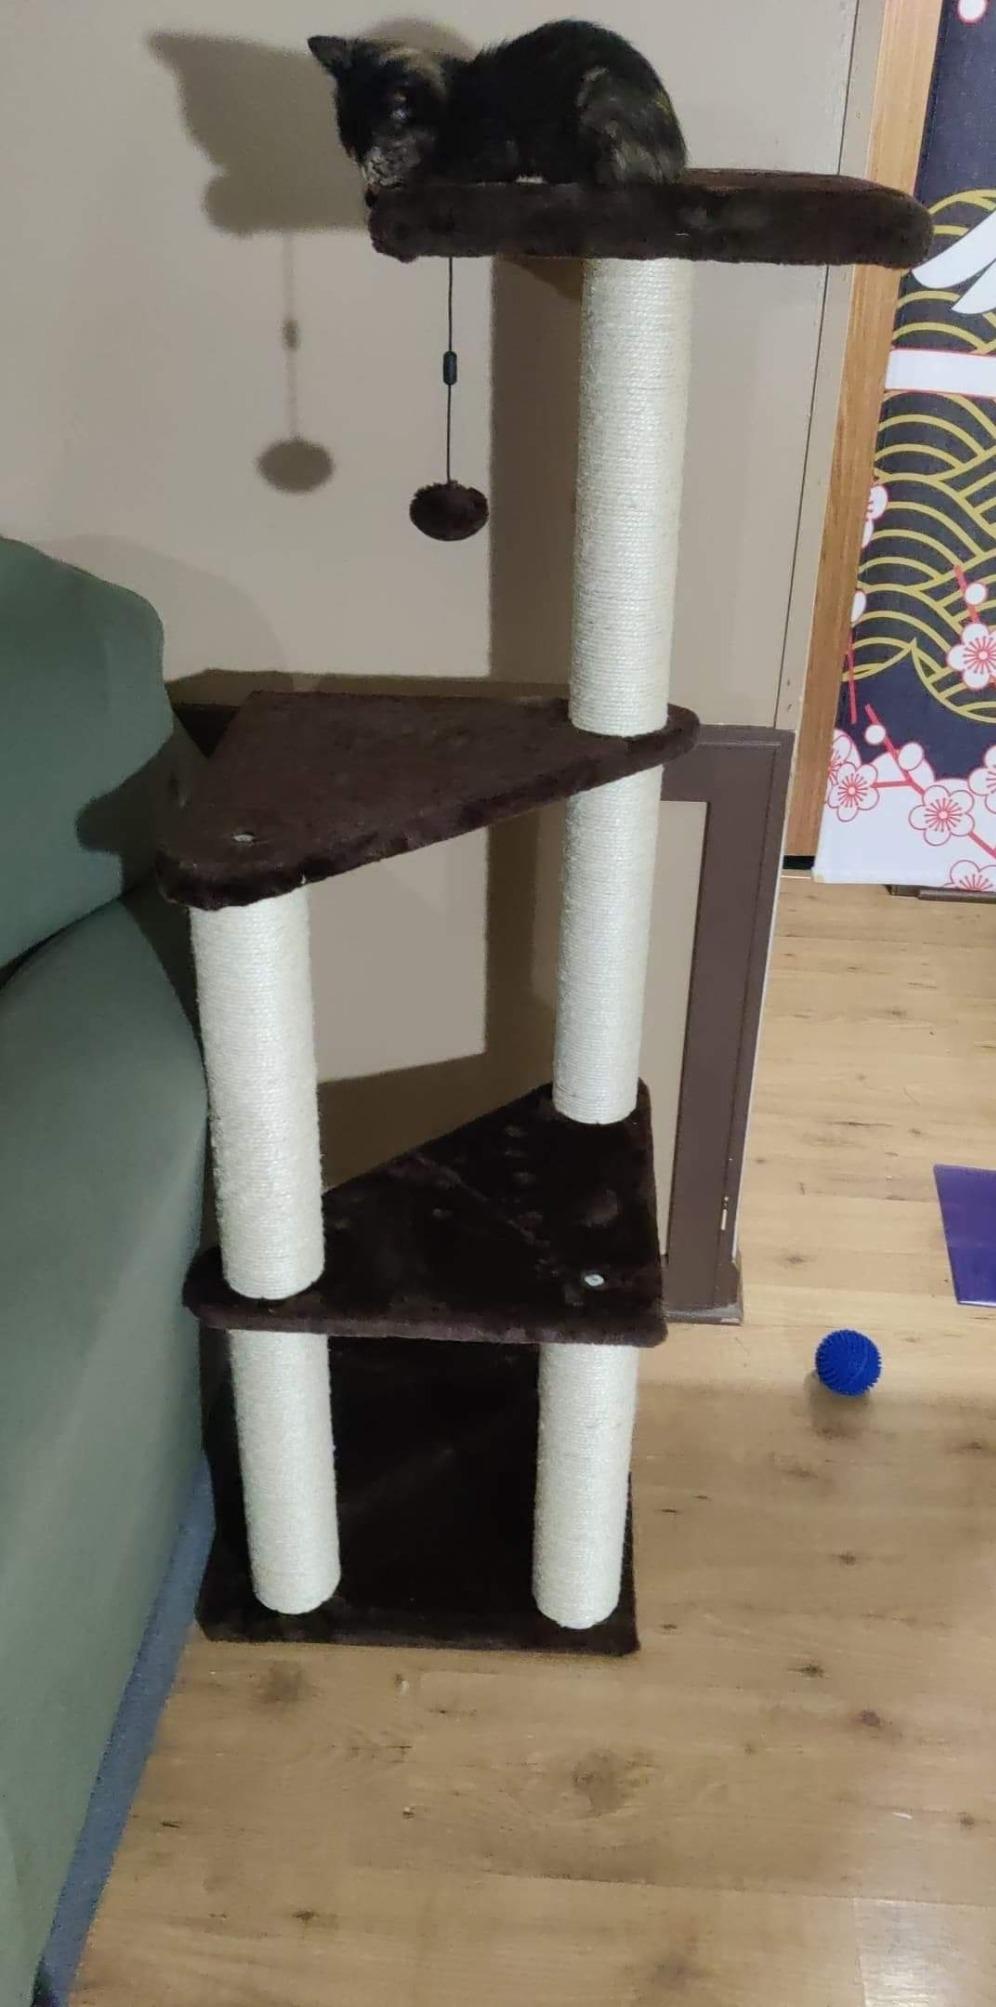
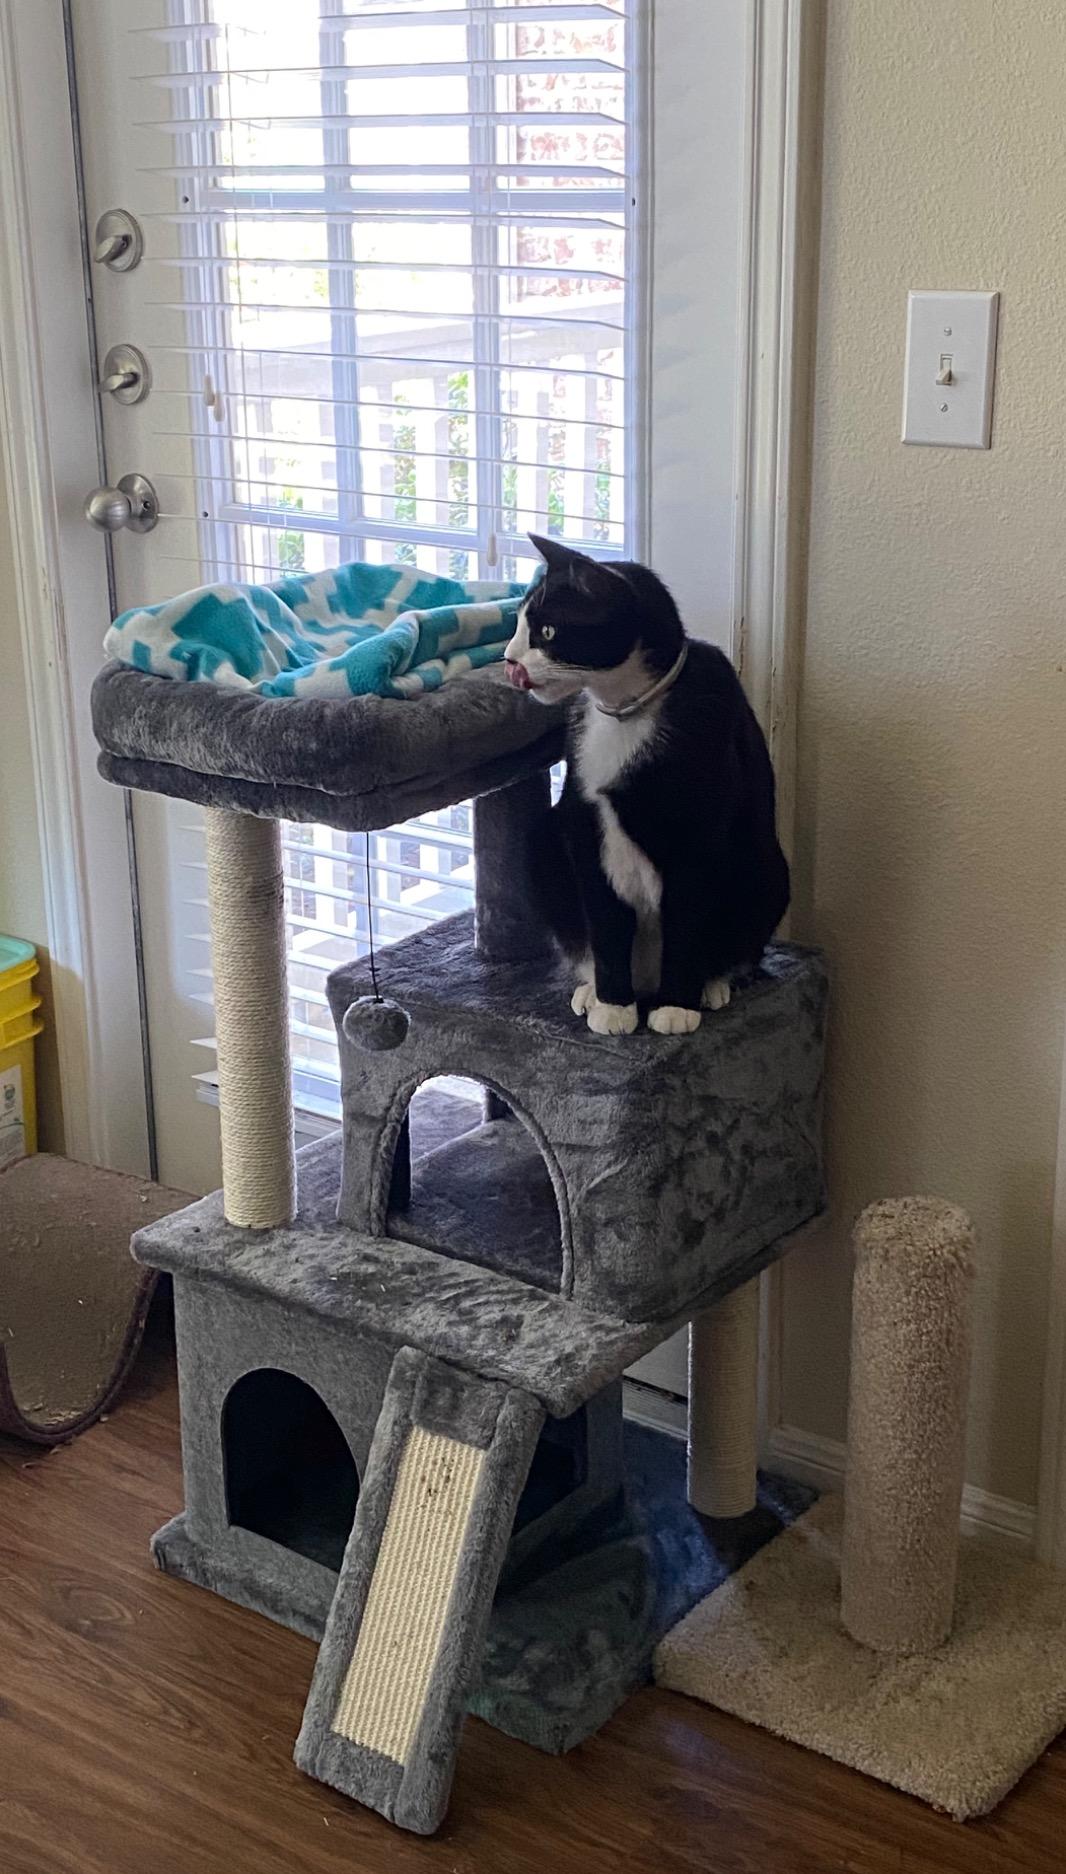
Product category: items_cat tree
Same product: no